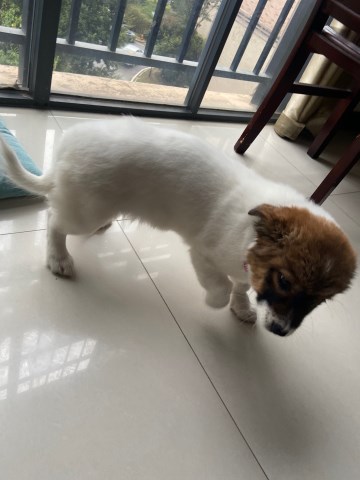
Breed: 806-n000129-papillon